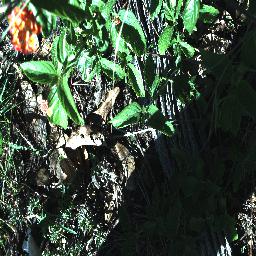
Label: lantana